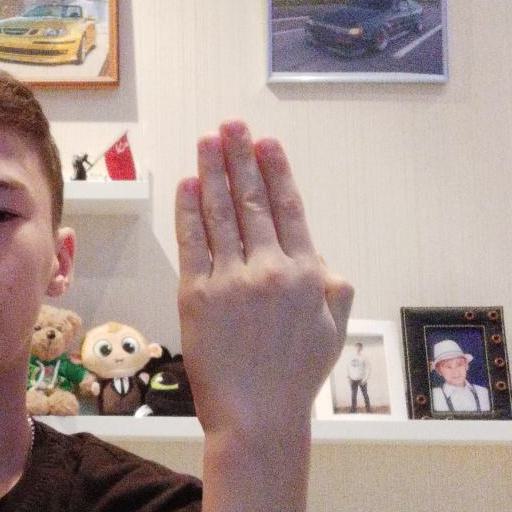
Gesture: stop_inverted